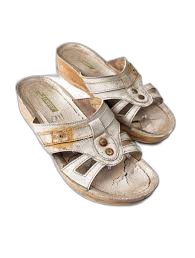
Waste category: shoes